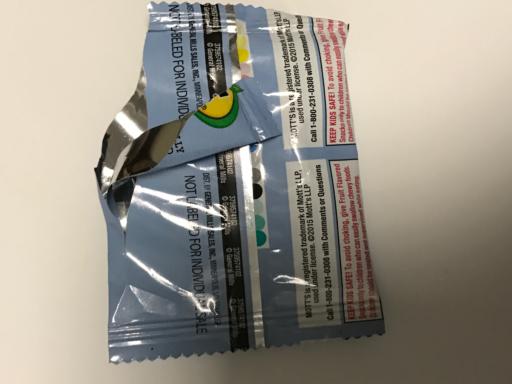
Waste category: trash